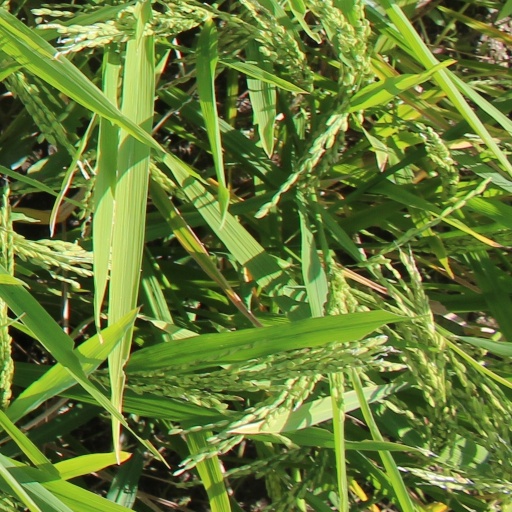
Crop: rice